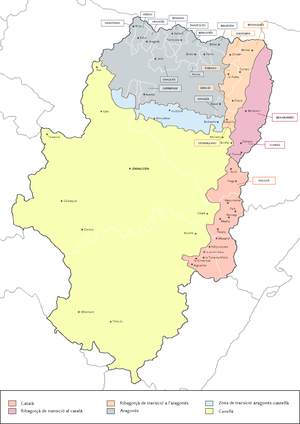
La loi sur les langues de l'Aragon, officiellement loi 10/2009 du 22 décembre 2009 sur l'usage, la protection et la promotion des langues propres à l'Aragon, est un texte législatif qui organise la protection et la promotion des langues aragonaise et catalane, qui sont reconnues comme langues propres de la communauté autonome d'Aragon, en Espagne.